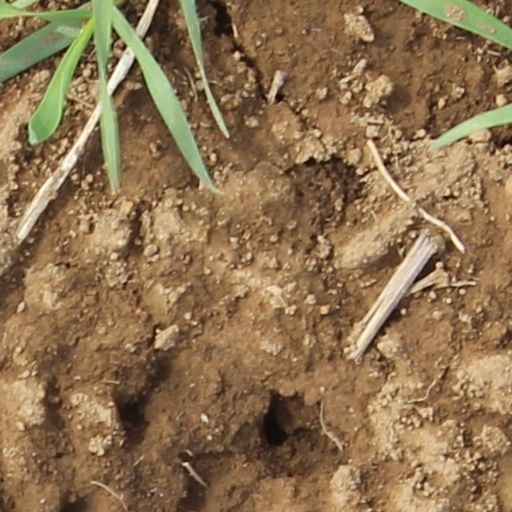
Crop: wheat